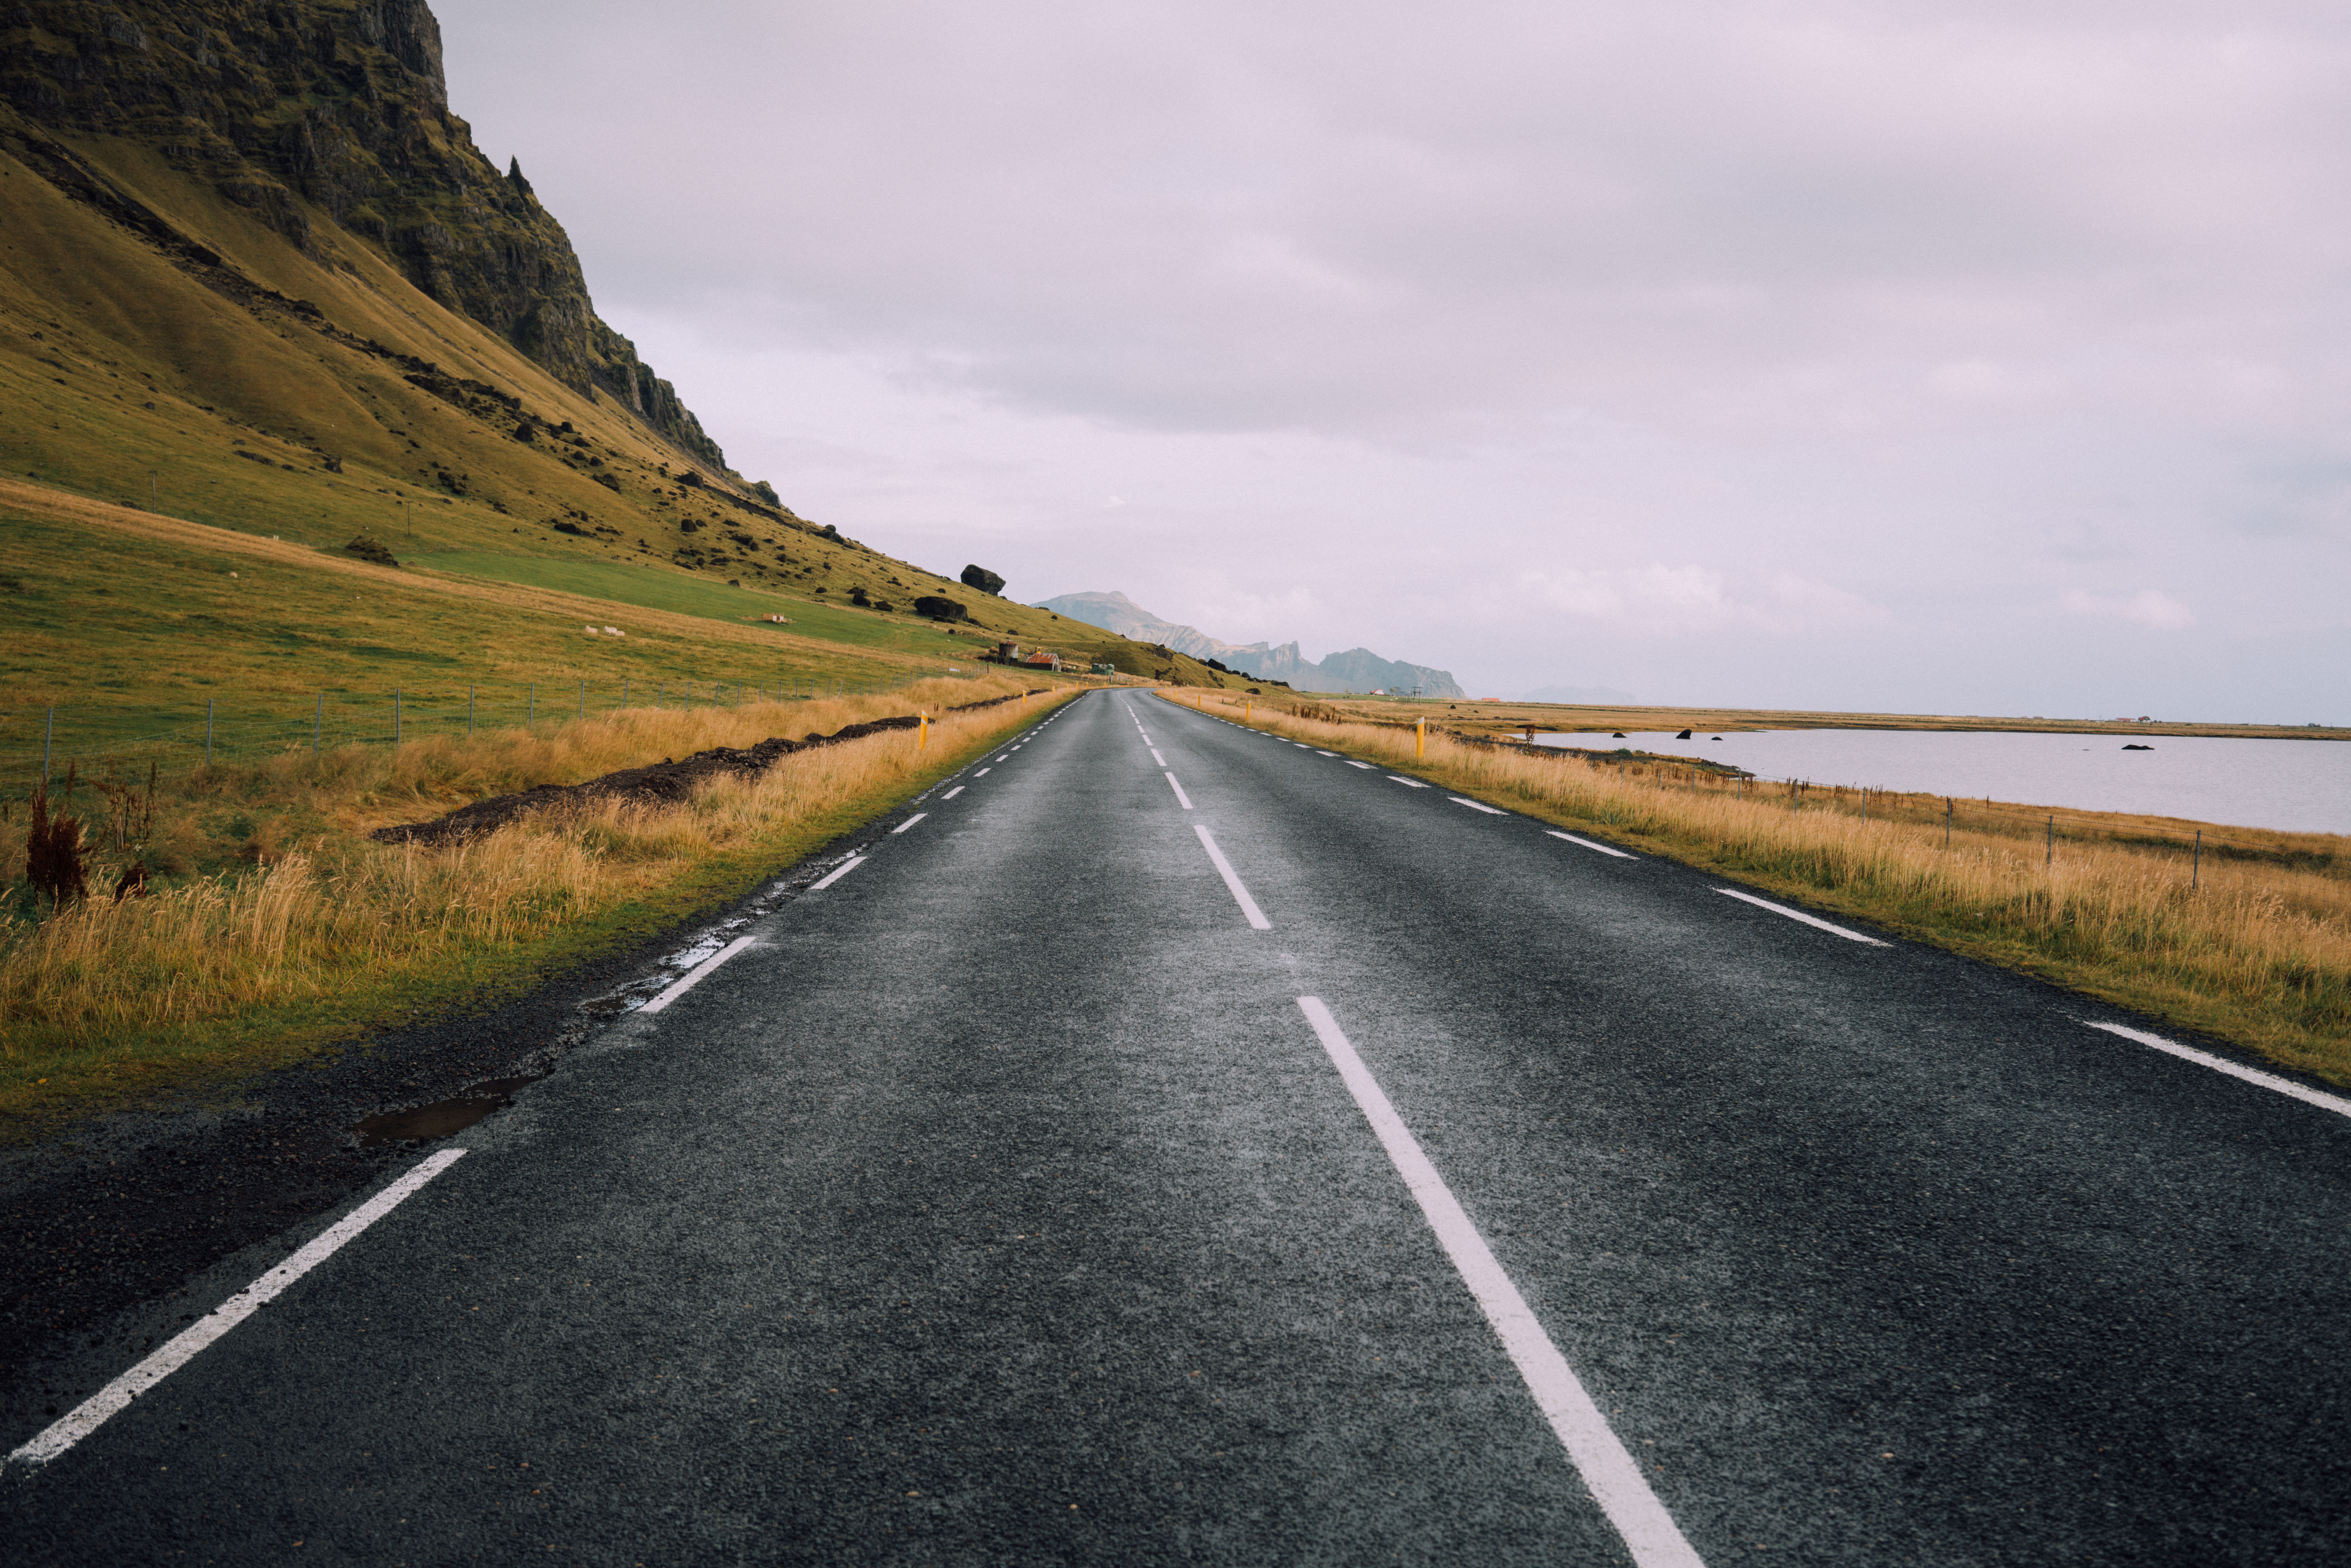
horizon, road, street, countryside, highway, driving, asphalt, lane, straight, road trip, infrastructure, road surface, nonbuilding structure, controlled access highway